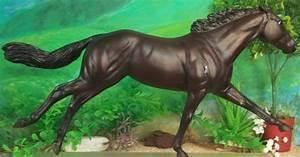
horse